Weld Quay, George Town

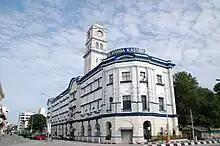
The old Malayan Railway Building at Weld Quay, now Wisma Kastam

Weld Quay was named after Frederick Weld, who became the Prime Minister of New Zealand in 1864. He also served as the Governor of the Straits Settlements between 1880 and 1887. During his tenure as the Governor, a large-scale land reclamation project was carried out in George Town in order to extend the city's eastern shoreline and create more land for the Port of Penang.